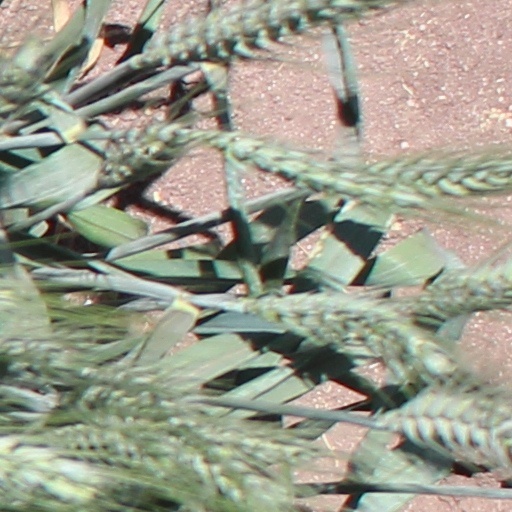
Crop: wheat